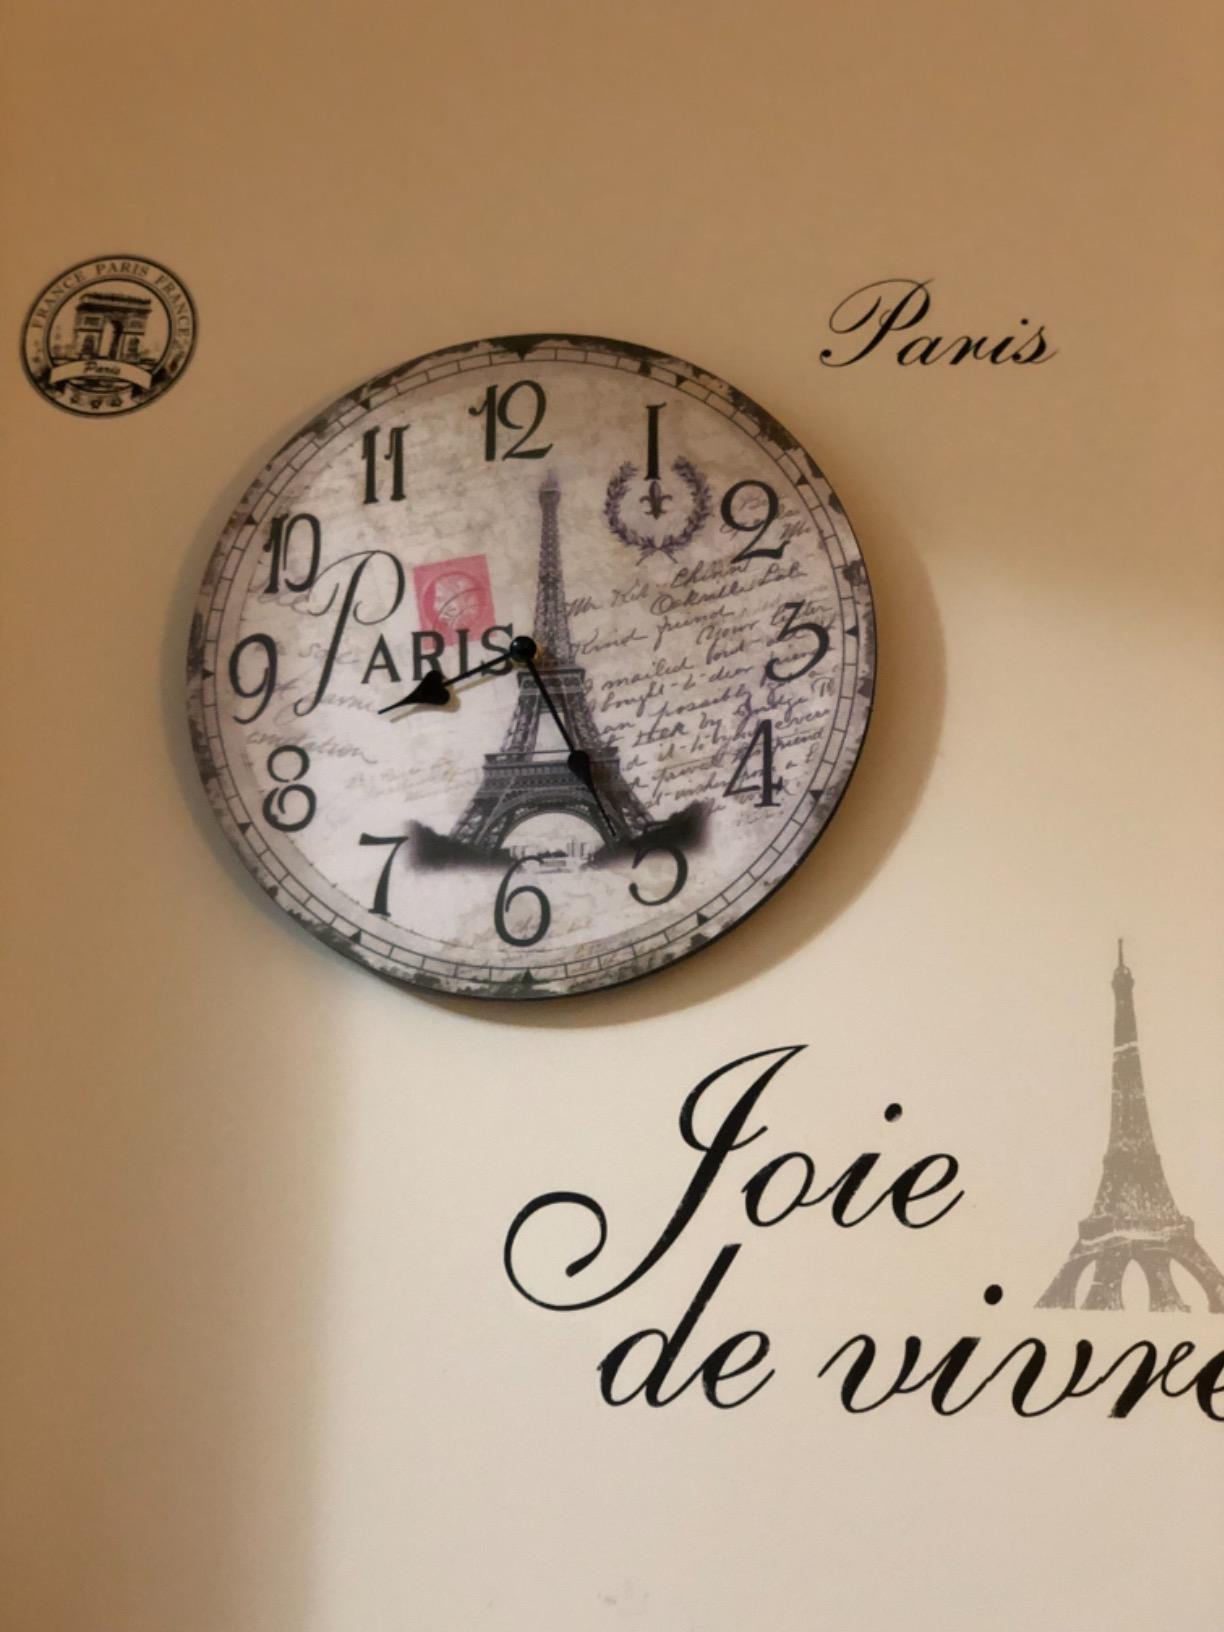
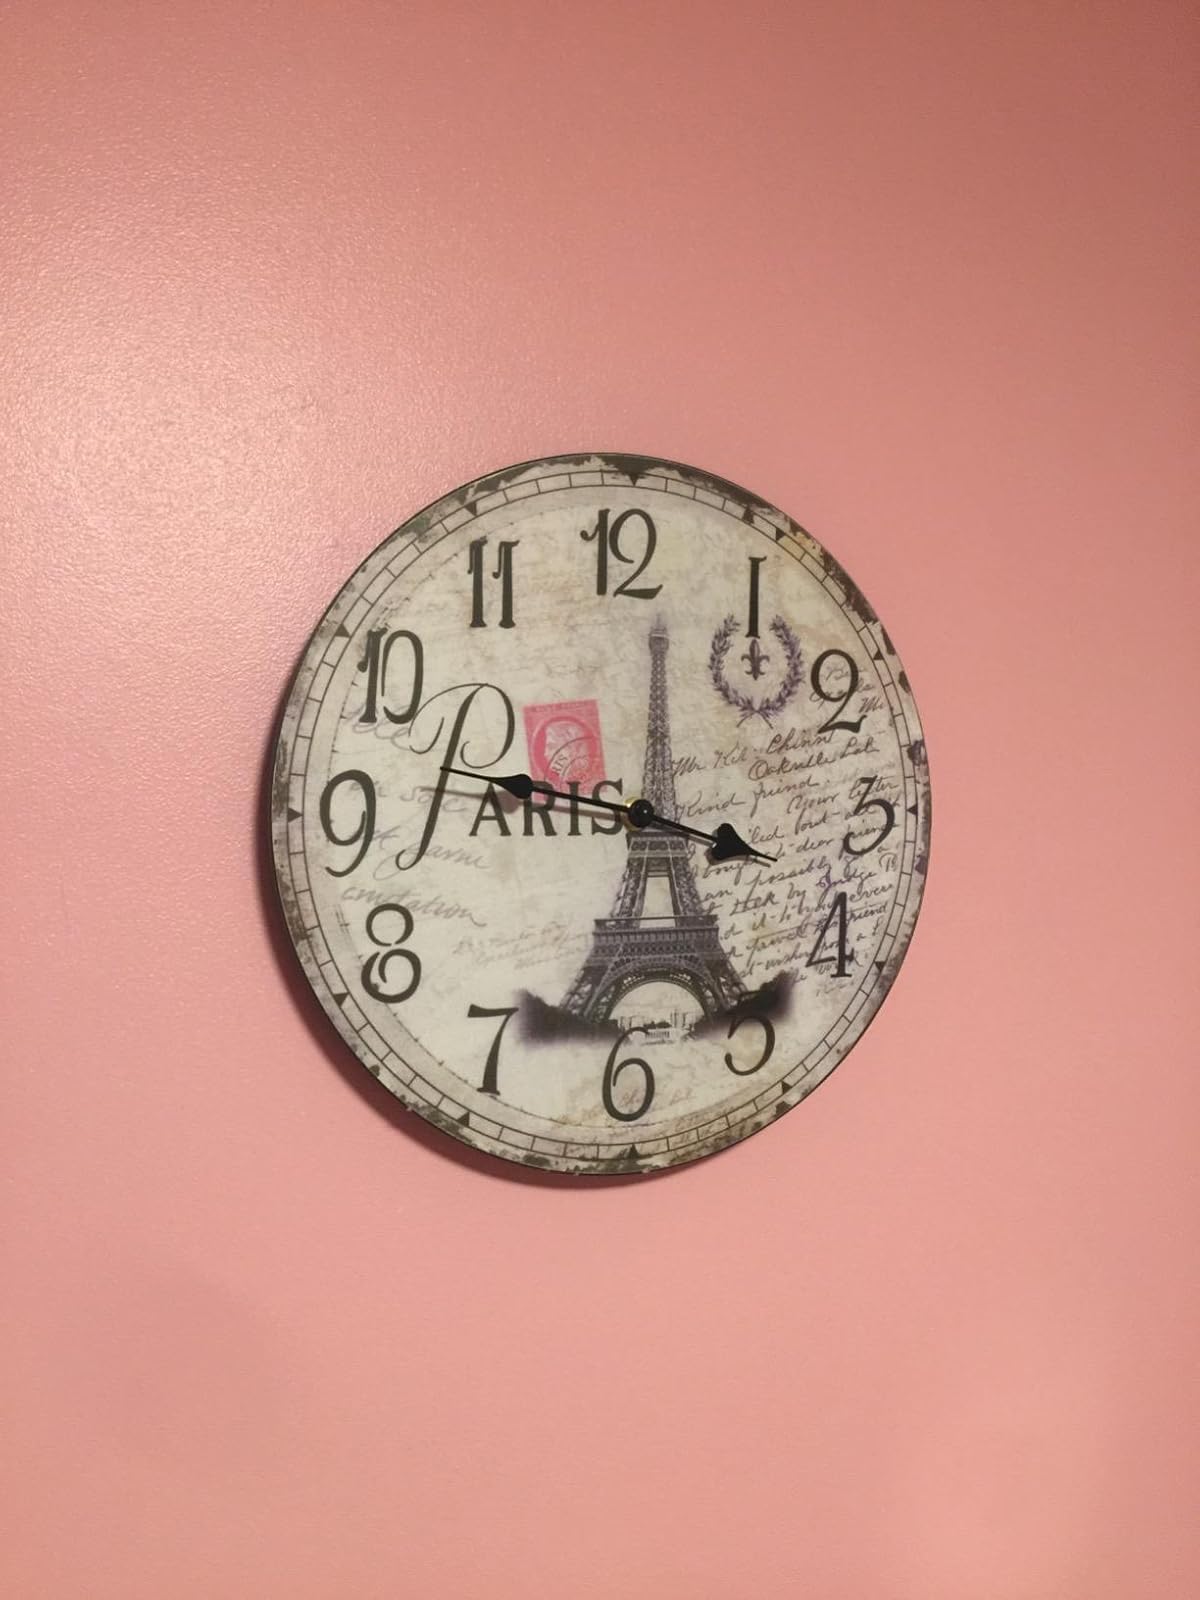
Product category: clock
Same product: yes